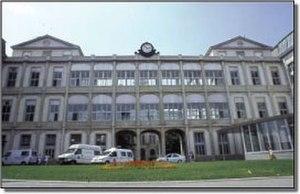
hôpital de la croix rousse
Les hospices civils de Lyon, créés le 18 janvier 1802, sont le 2ᵉ centre hospitalier universitaire de France. Ils comptent 13 établissements hospitaliers dans l'agglomération lyonnaise et un dans le Var.